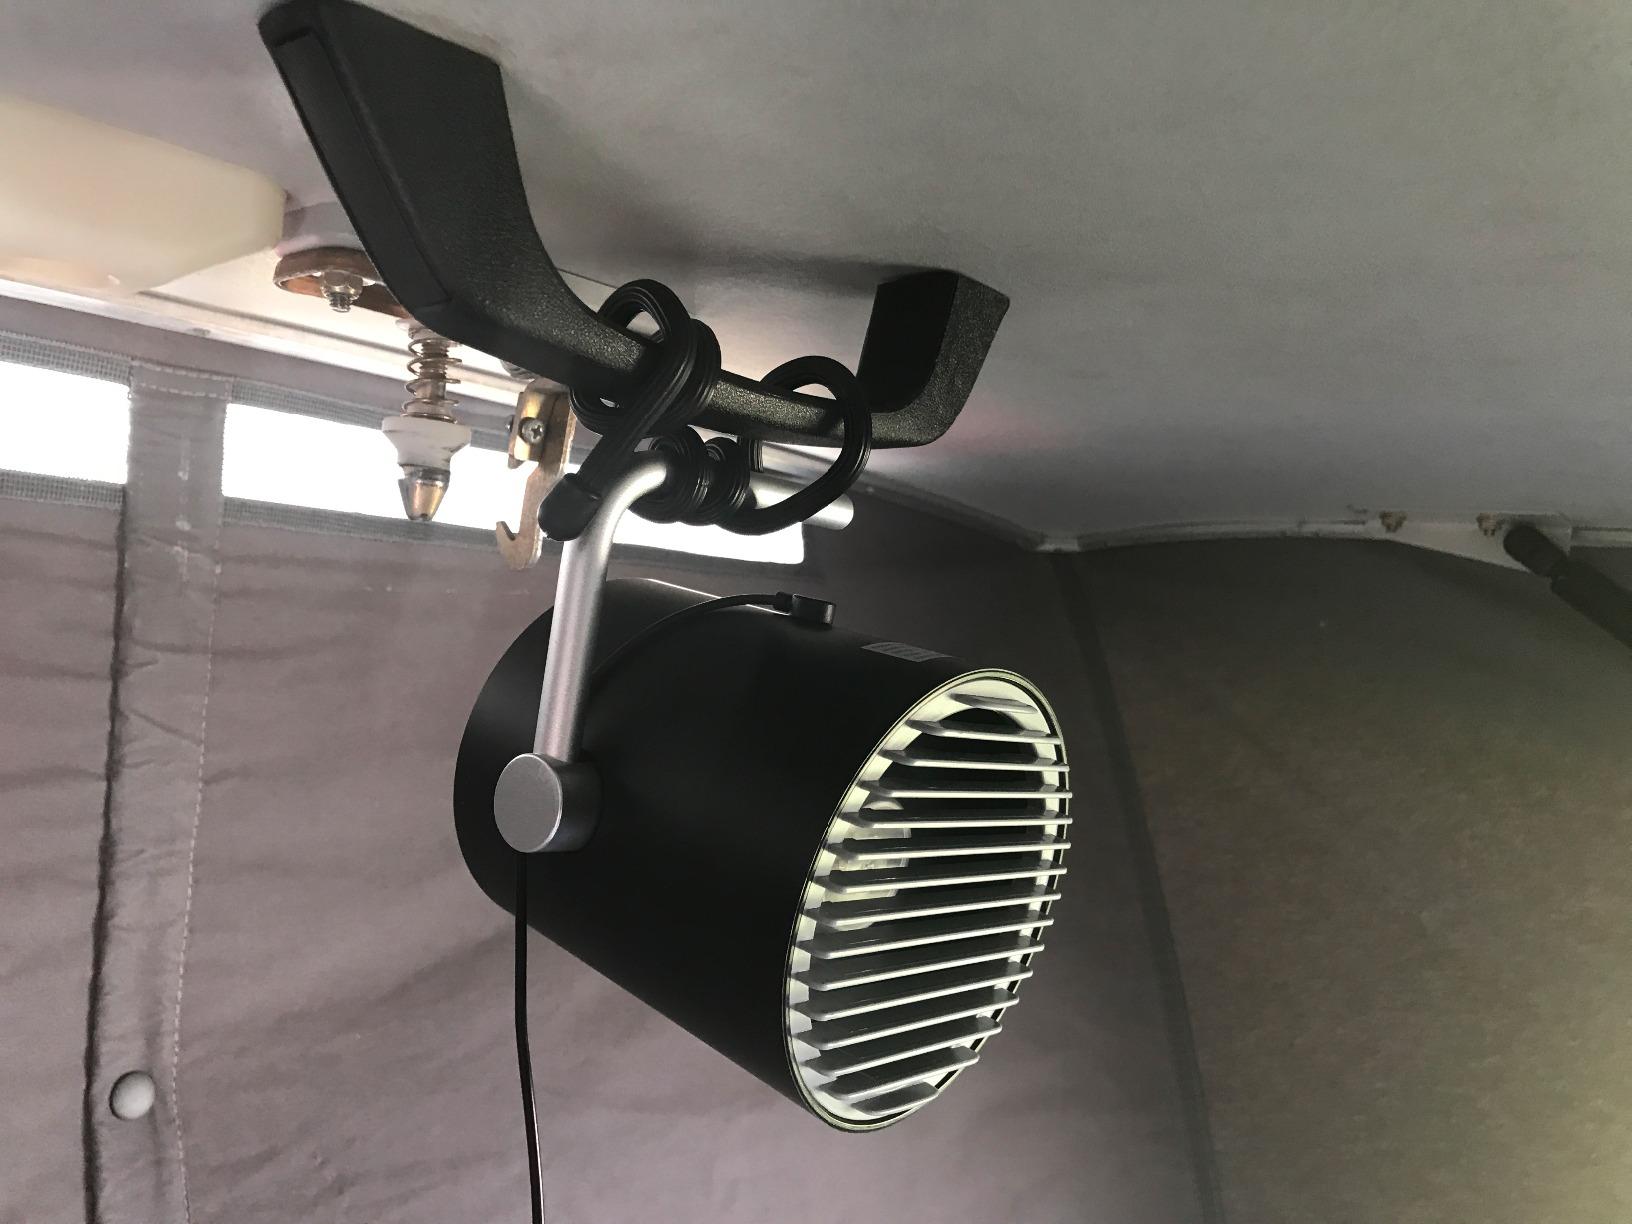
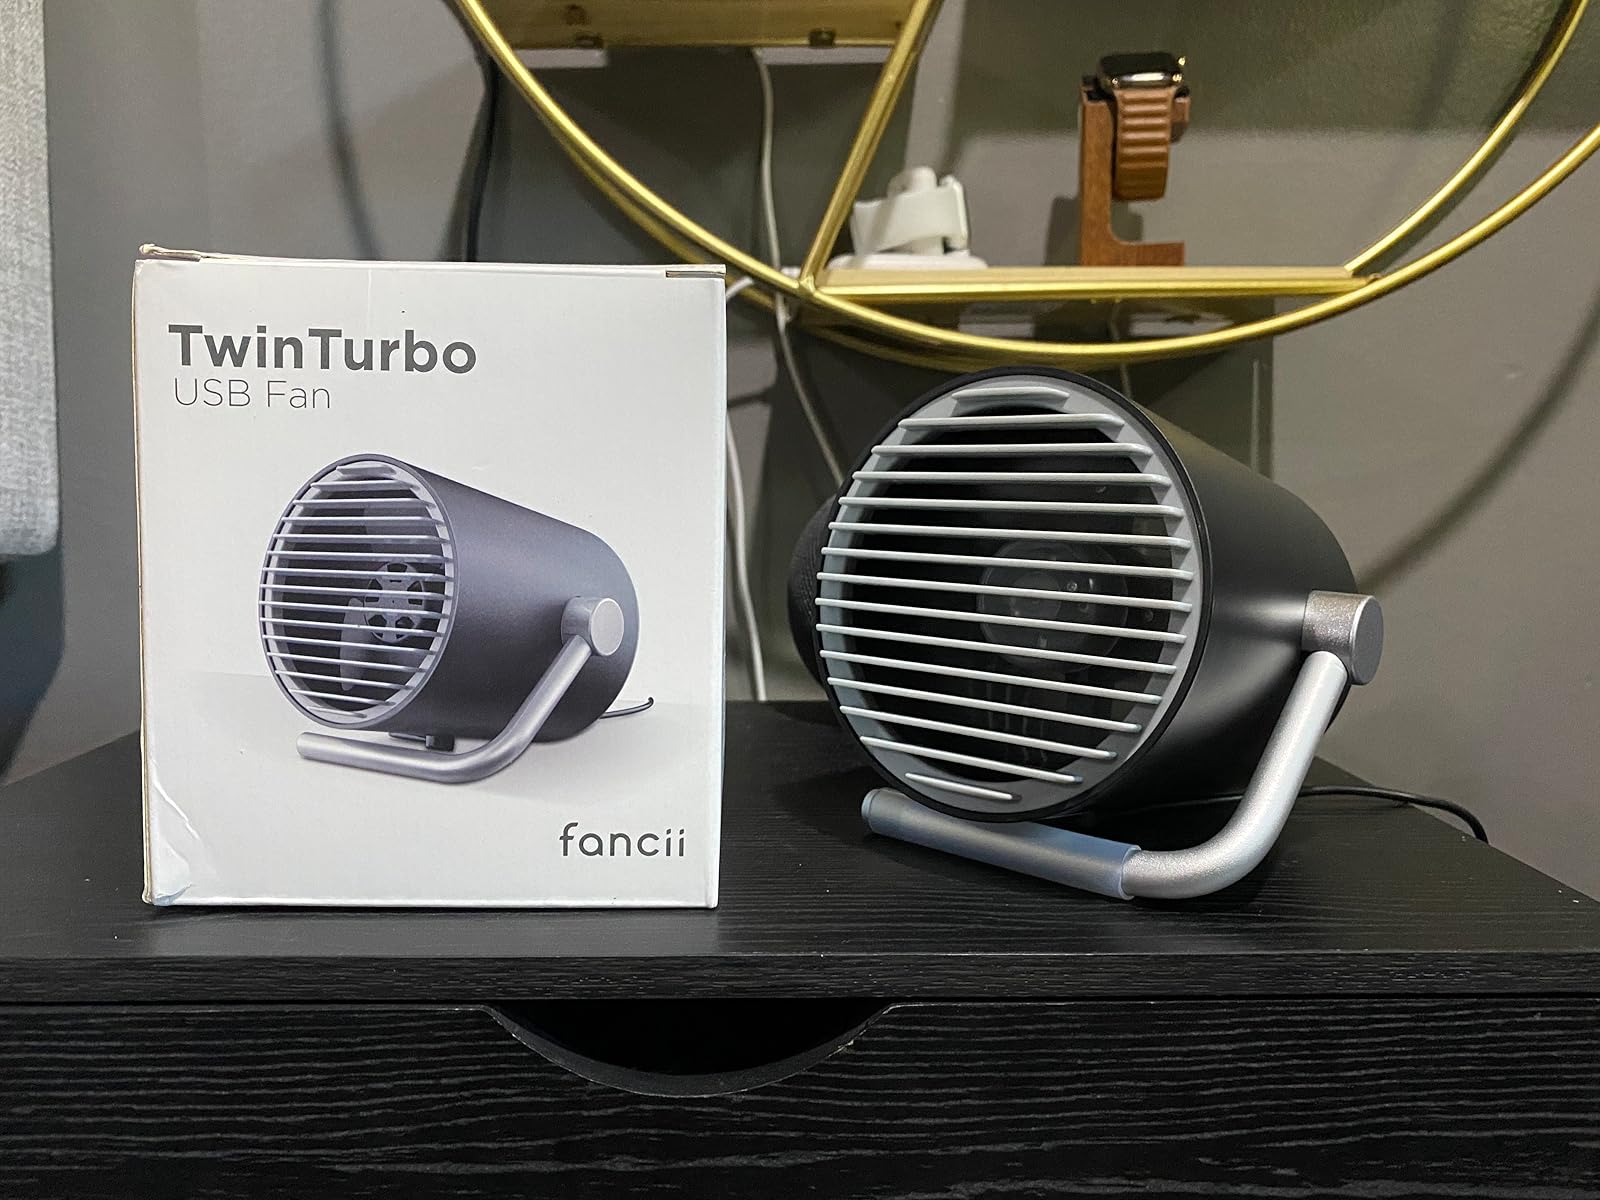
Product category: fan
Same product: yes